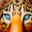
Label: tiger